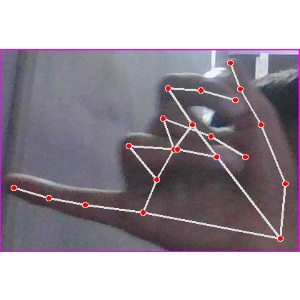
अक्षर: च